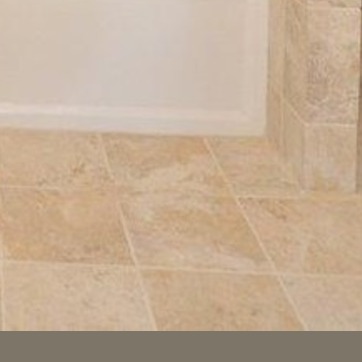
Material: tile